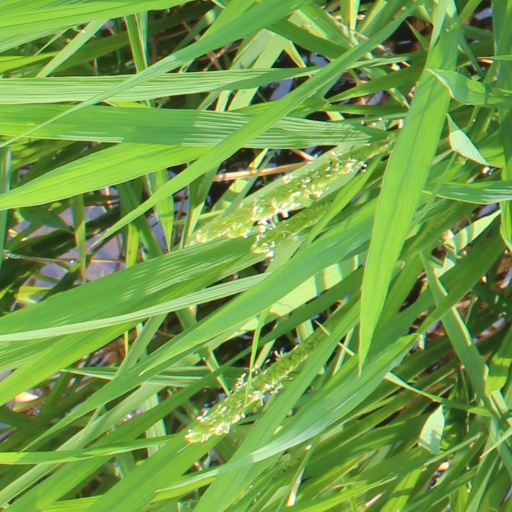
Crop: rice